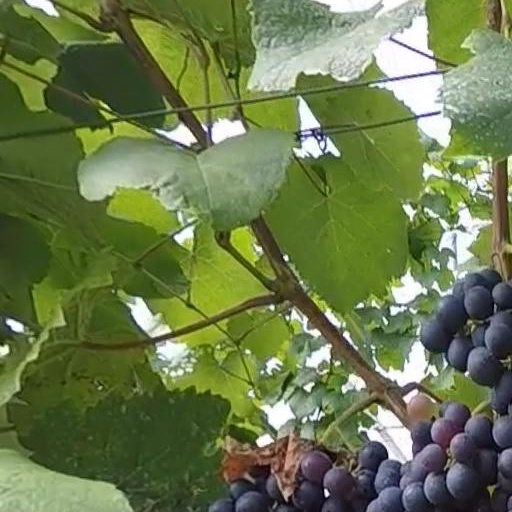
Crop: grape